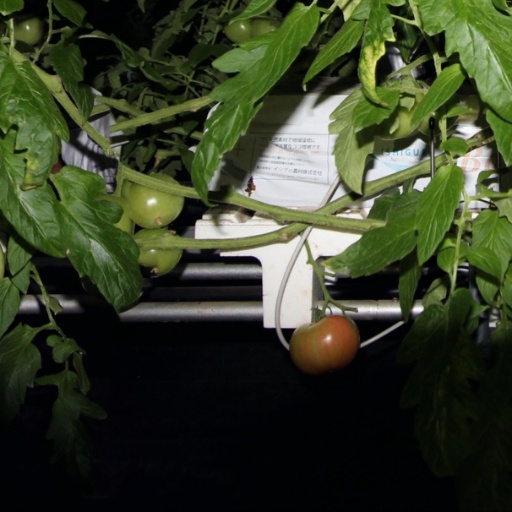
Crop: tomato